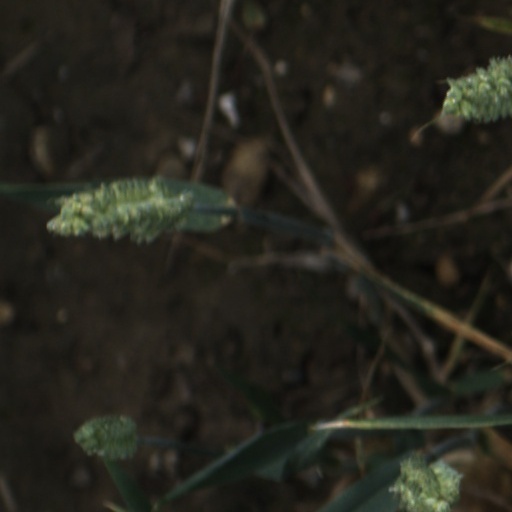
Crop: wheat